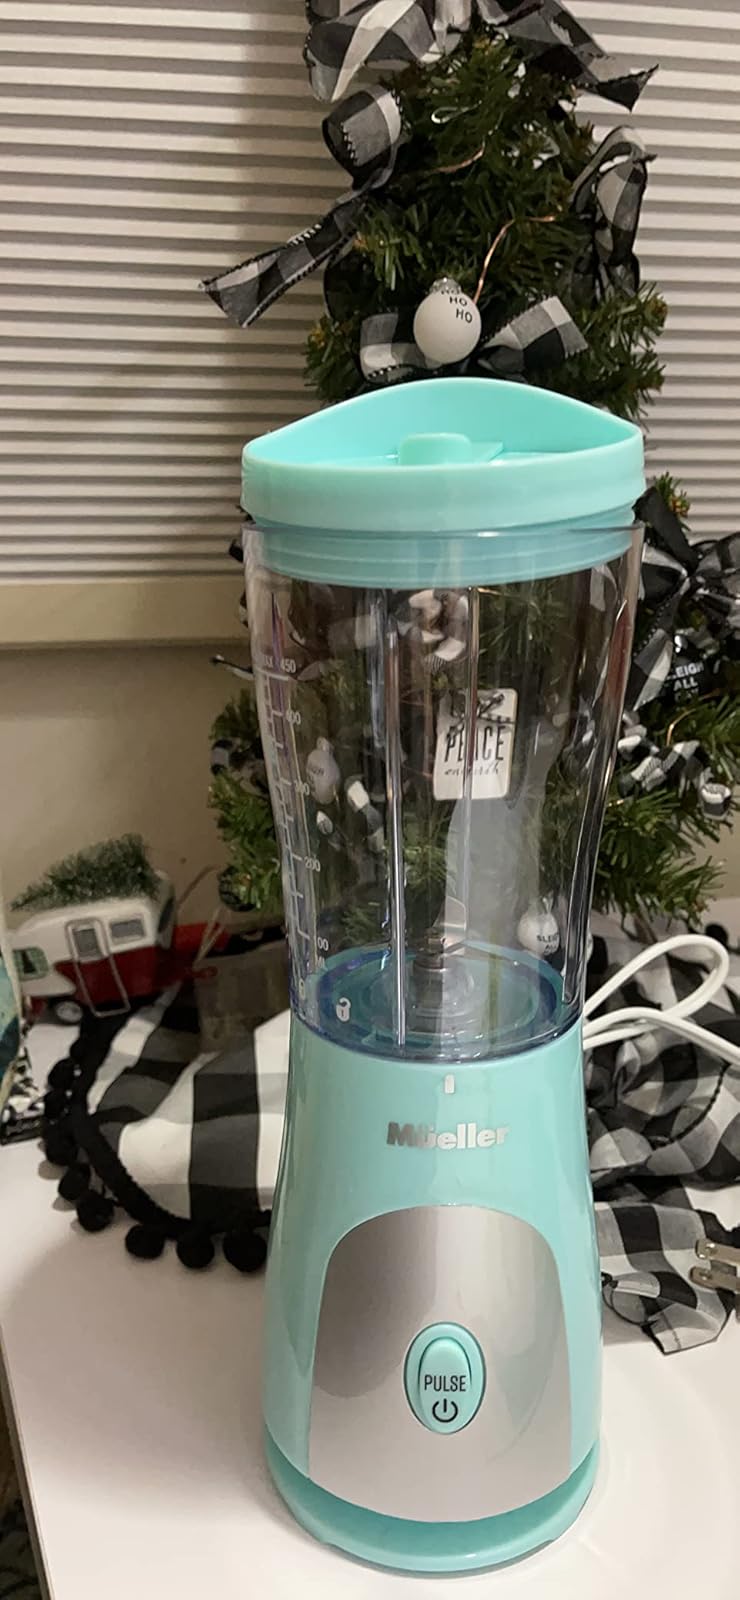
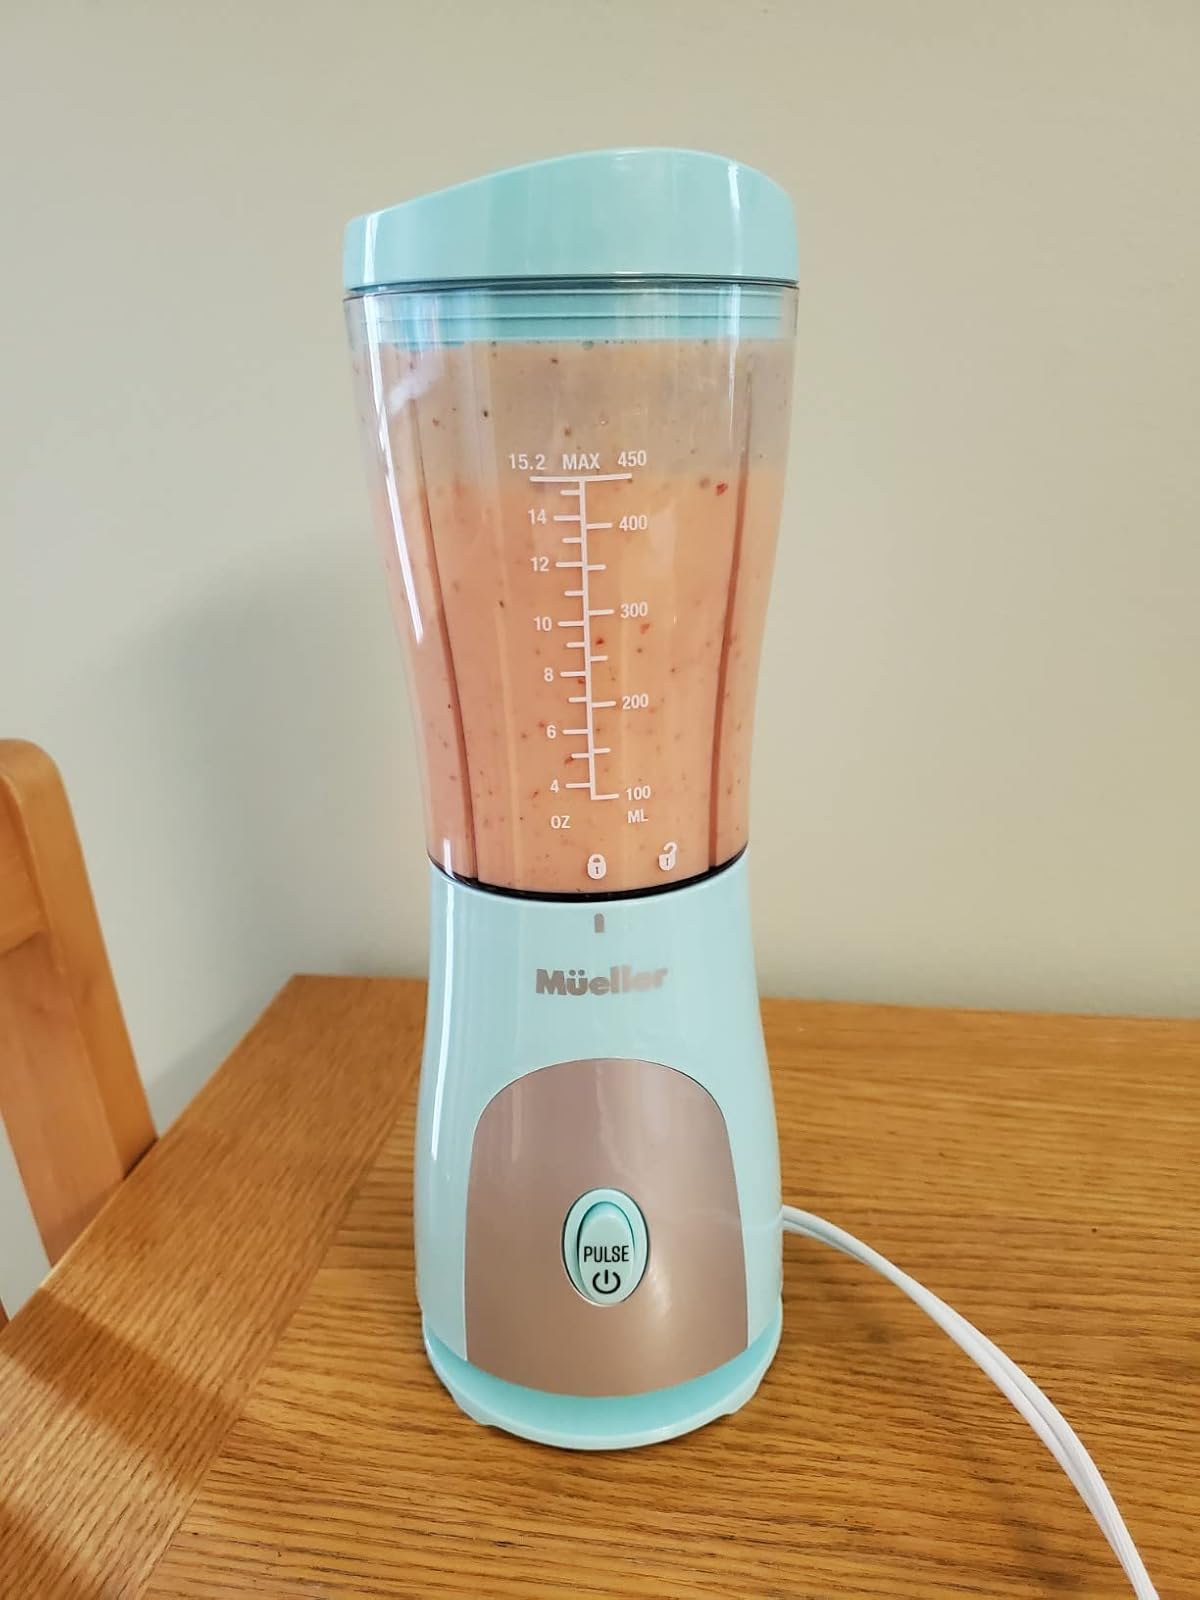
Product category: items_blender
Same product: yes